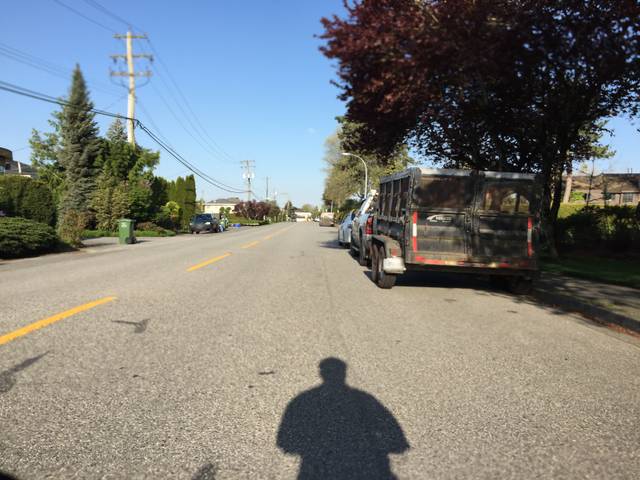
Region: Canada
Coordinates: 49.144, -123.133